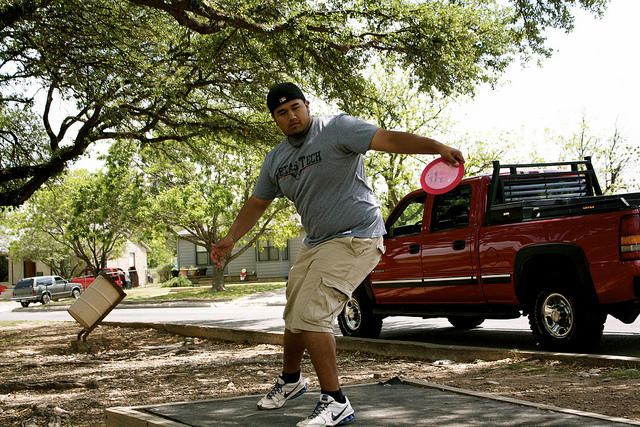
A man holding a red frisbee while standing next to a truck.

A large man is throwing a pink frisbee near a red truck.